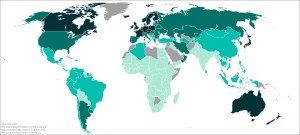
Human Development Index
World map representing the inequality-adjusted Human Development Index categories (based on 2018 data, published in 2019).[1]           0.800–1.000 (very high)      0.700–0.799 (high)      0.550–0.699 (medium)       0.350–0.549 (low)      Data unavailable
Human Development Index er et internationalt anvendt indeks for menneskelig udvikling, udarbejdet af UNDP. Human Development Index anvendes til at måle og sammenligne velstand og udvikling i forskellige lande eller foretage sammenligninger af eksempelvis lokale regioner inden for et land.